Antiochus IV Epiphanes

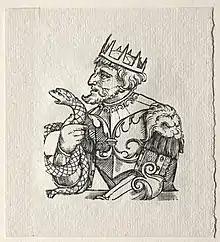
Woodcut depicting Antiochus by Georg Pencz

King Mithridates I of Parthia took advantage of Antiochus' western problems and attacked from the east, seizing the city of Herat in 167 BC and disrupting the direct trade route to India, effectively splitting the Greek world in two. Antiochus recognized the potential danger in the east but was unwilling to give up control of Judea. He sent a commander named Lysias to deal with the Maccabees, while Antiochus himself led the main Seleucid army against the Parthians. Antiochus had initial success in his eastern campaign, capturing king Artaxias and reconquering the Kingdom of Armenia. His campaign went through Ecbatana and he and his forces attacked Persepolis but were driven off by the populace. On his return home, he died at Isfahan in 164 BC.